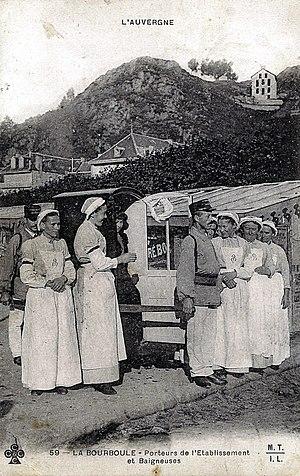
La Bourboule, Puy-de-Dôme, France
La Bourboule est une commune française située dans les monts Dore, dans le département du Puy-de-Dôme, en région Auvergne-Rhône-Alpes.